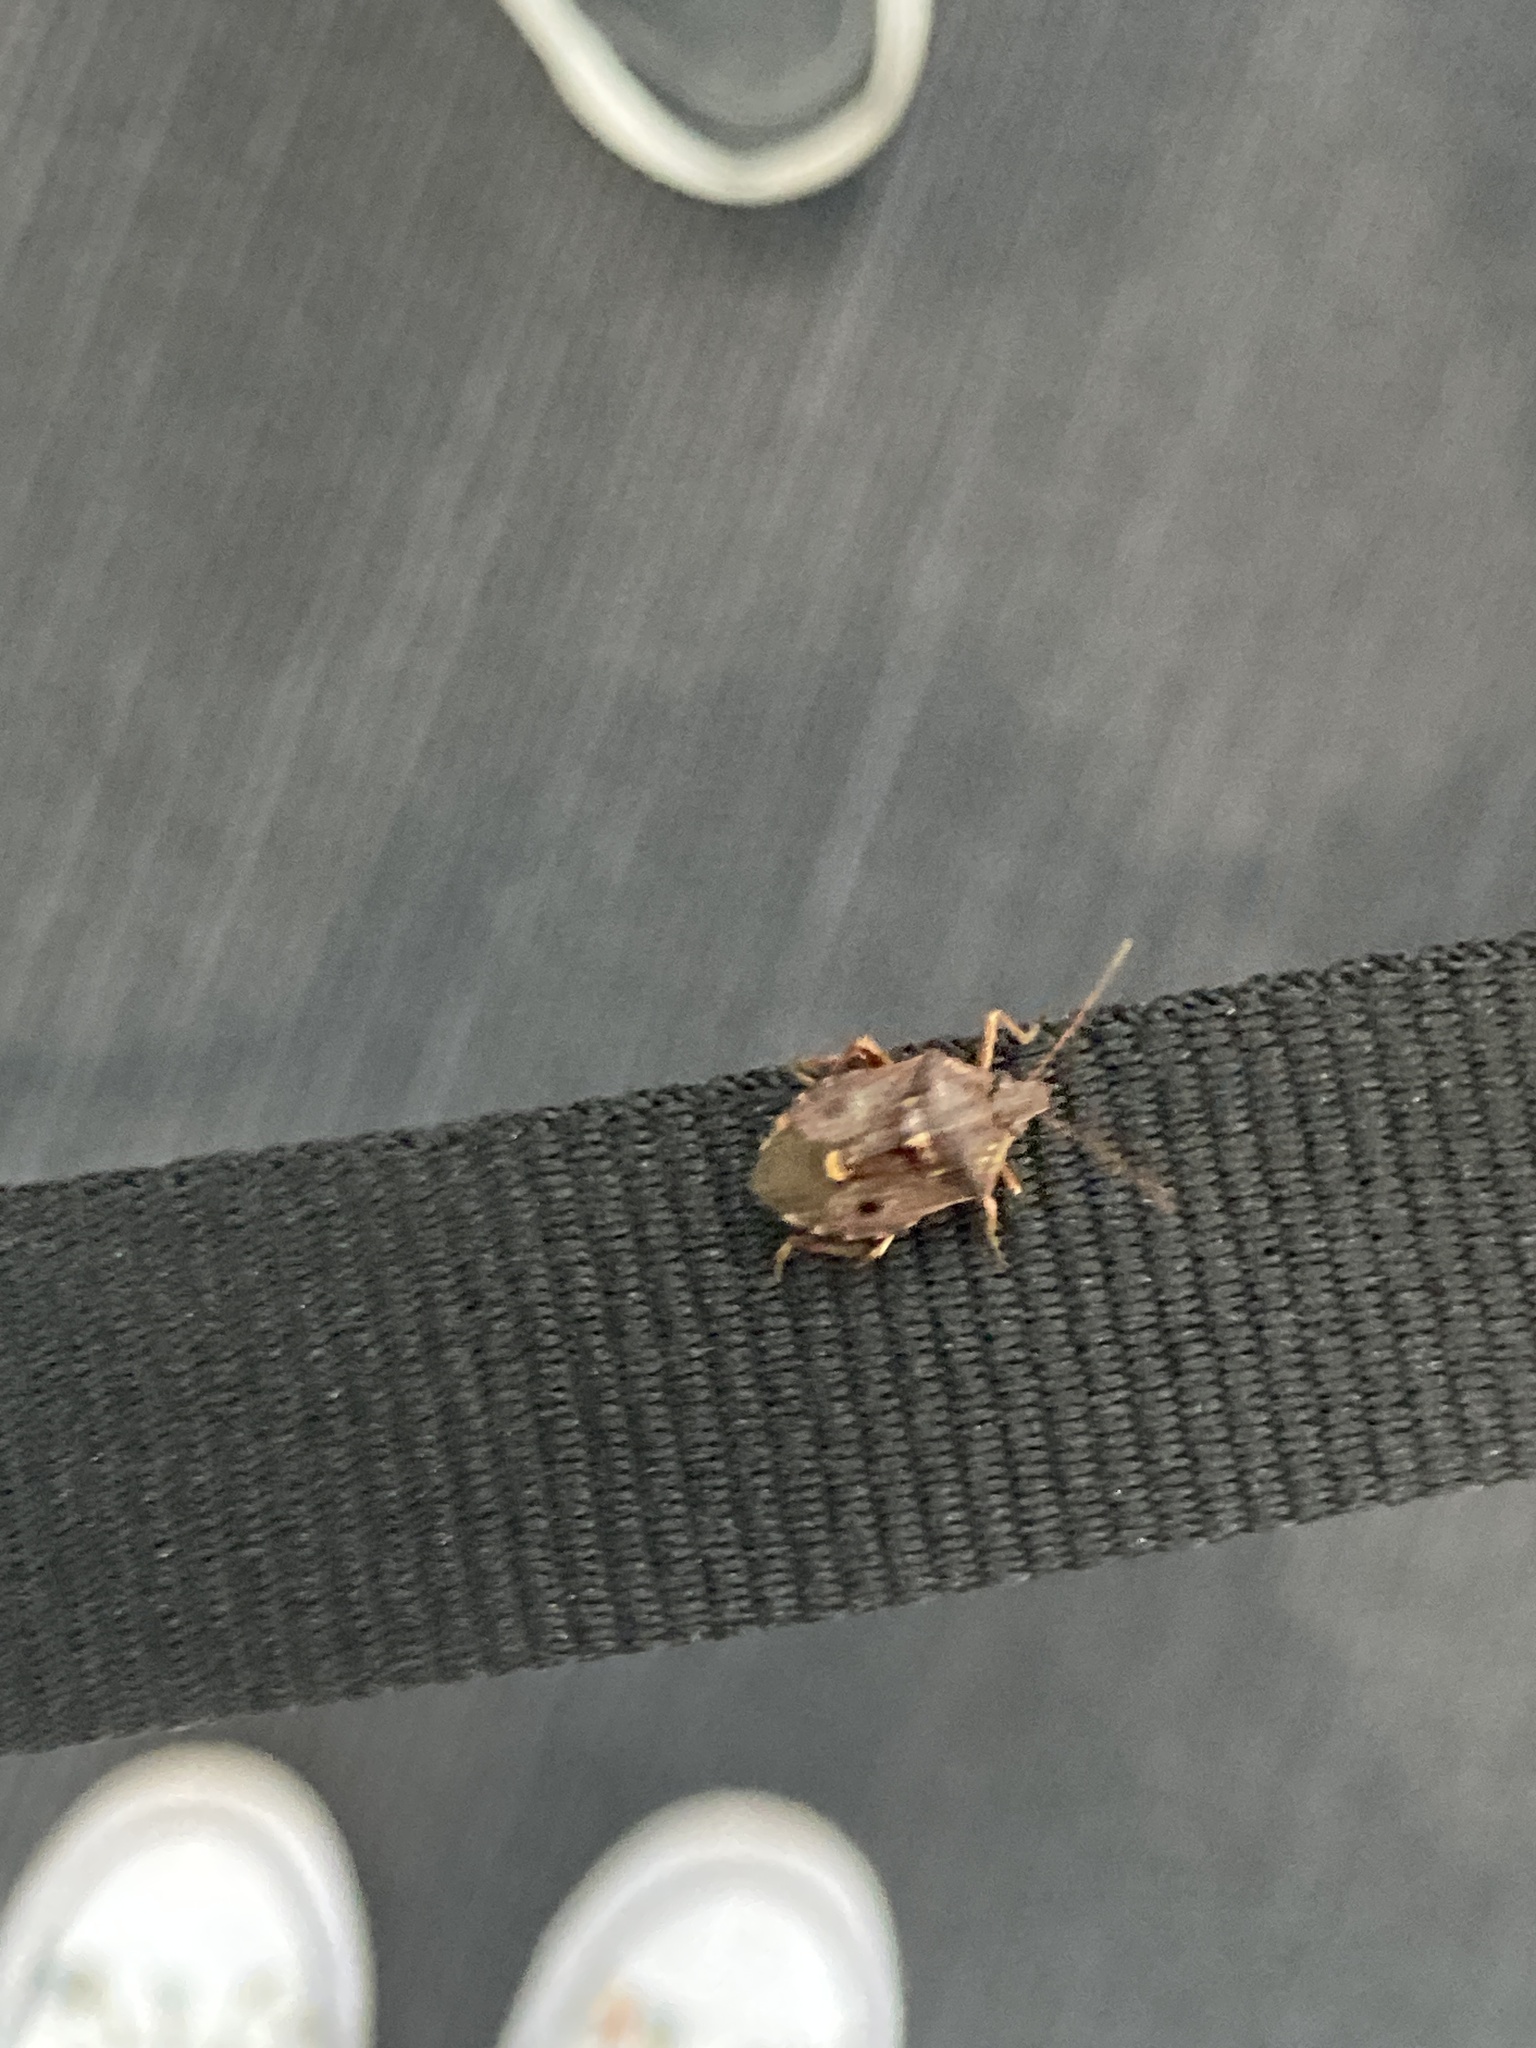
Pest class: stink_bug